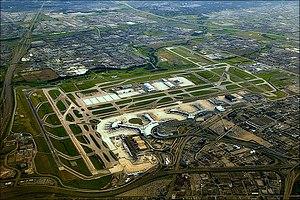
L’aéroport international Lester B. Pearson est le principal aéroport de la ville de Toronto, et l’aéroport canadien le plus fréquenté. Il était en effet classé 29ᵉ des aéroports les plus utilisés du monde en 2006 avec ses 31 millions de passagers annuels et c’est l’une des principales plates-formes de correspondance de la compagnie Air Canada et de sa filiale Air Canada Rouge, qui y est basée. C'est aussi l'un des deux aéroports desservant régulièrement Toronto, avec celui de Billy-Bishop.